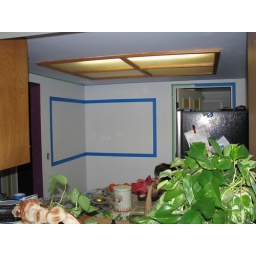
This is the first outline for the box in the kitchen